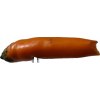
Label: pepper